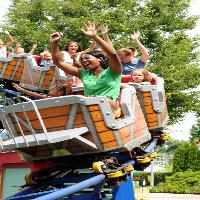
Weather: sun or clear